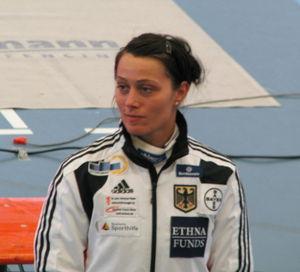
Marijana Marković, née le 3 février 1982 à Francfort-sur-le-Main, est une escrimeuse allemande pratiquant l'épée.